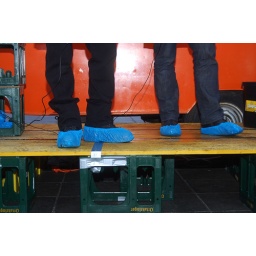
Nice shoes boys *g* (there is a new parquet floor in the Kulturpalast)